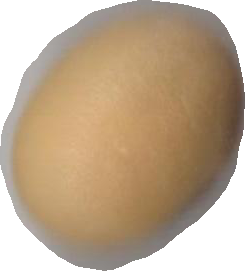
Variety: Dega